Pathogen transmission

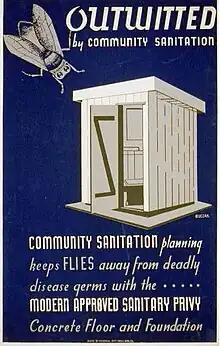
1940 US WPA poster encouraging modernized privies

This is from mother to child (more rarely father to child), often "in utero", during childbirth (also referred to as perinatal infection) or during postnatal physical contact between parents and offspring. In mammals, including humans, it occurs also via breast milk (transmammary transmission). Infectious diseases that can be transmitted in this way include: HIV, hepatitis B and syphilis. Many mutualistic organisms are transmitted vertically.